Víctor Larco Herrera District

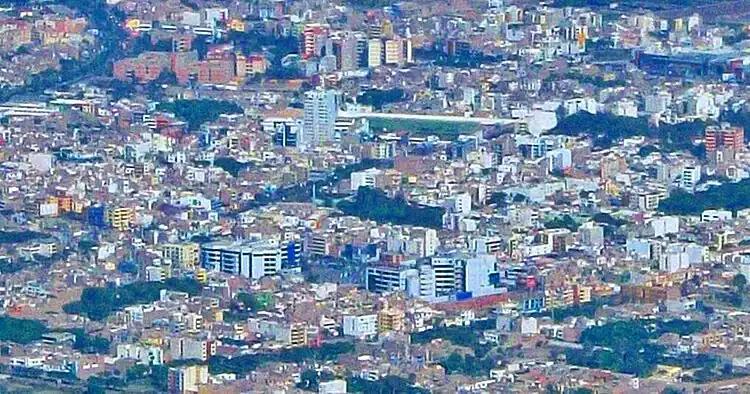
View from the air of Víctor Larco district joining with Trujillo

1. UCV, it is the principal mark of the largest consortium of universities constituted by the Cesar Vallejo University, "Lord of Sipan University" and "Autónoma University of Peru," the first of which has its headquarters in the Victor Larco Herrera District in Trujillo city. It was founded by engineer César Acuña Peralta in 1991. Today this brand has six branches in the country and is projected to internationalization in Miami city. This brand also has several teams of volleyball and soccer, the main one is Club Deportivo Universidad César Vallejo, who in 2012 participates in the tournament of Peruvian first division.